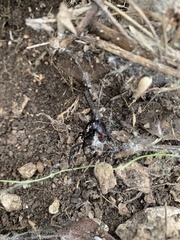
Species: Lactrodectus_hesperus